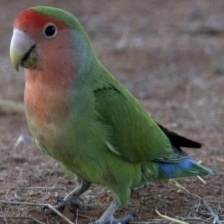
Species: ROSY FACED LOVEBIRD
Scientific name: AGAPORNIS ROSEICOLLIS